Charles James Monk

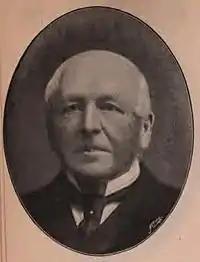
Monk in 1895.

Charles James Monk (30 November 1824 – 10 November 1900) was an English Liberal politician who sat in the House of Commons between 1859 and 1900.